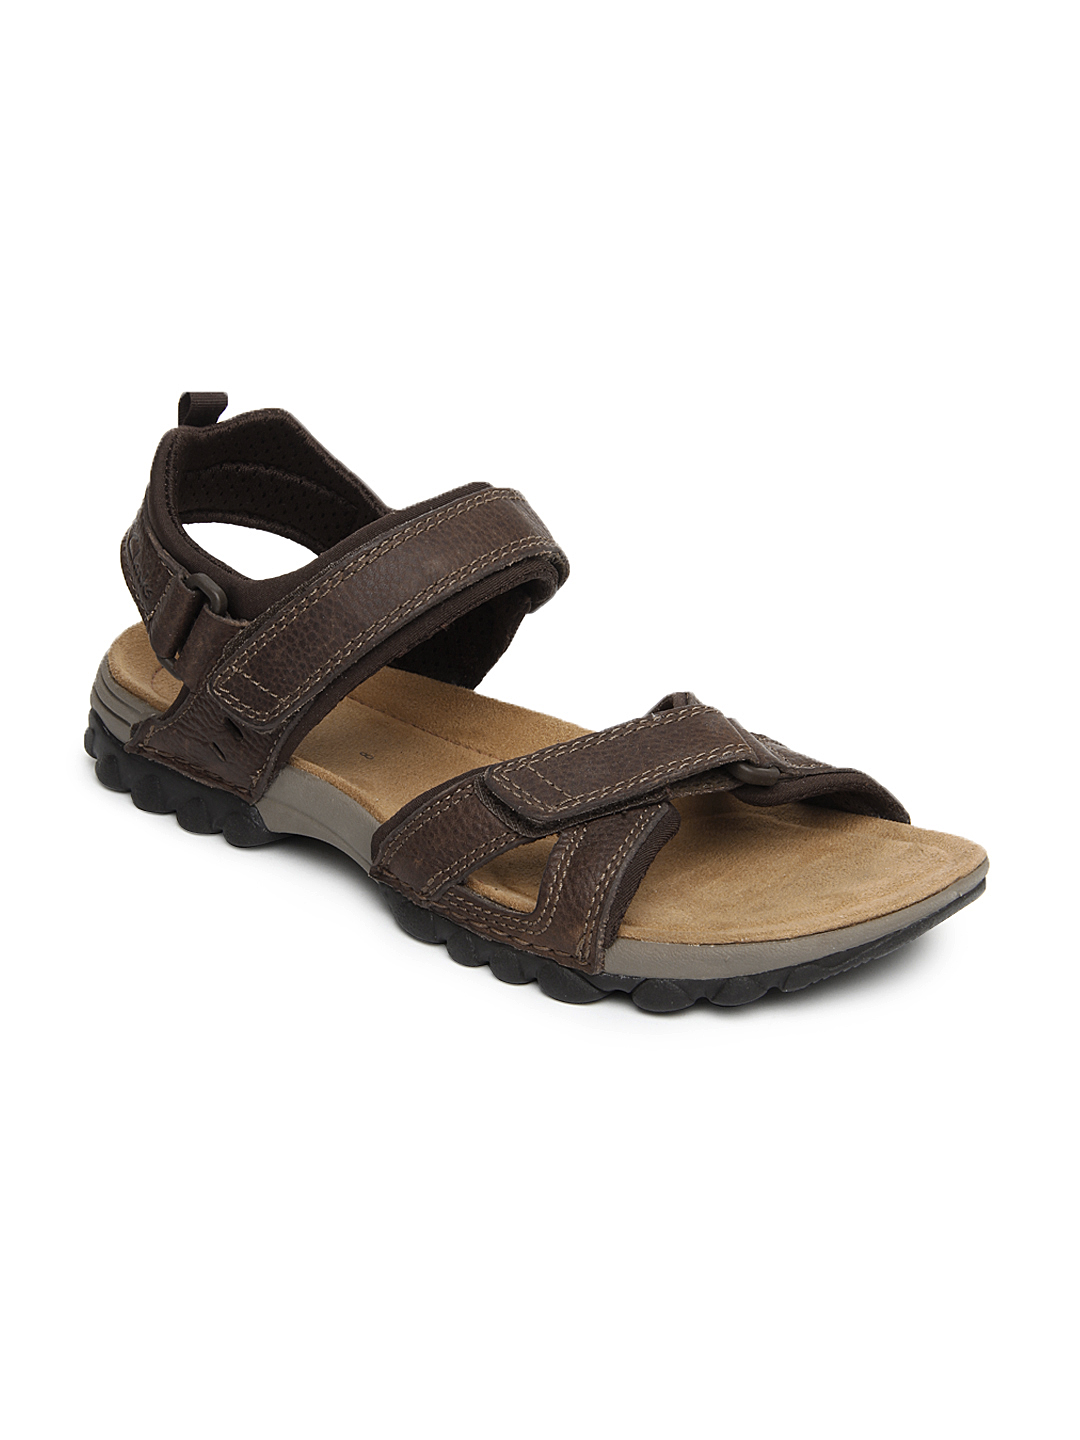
Clarks Men Brown Leather Sandals
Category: Footwear / Sandal / Sandals
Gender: Men
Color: Brown
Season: Winter 2013
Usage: Casual